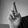
ASL letter: R